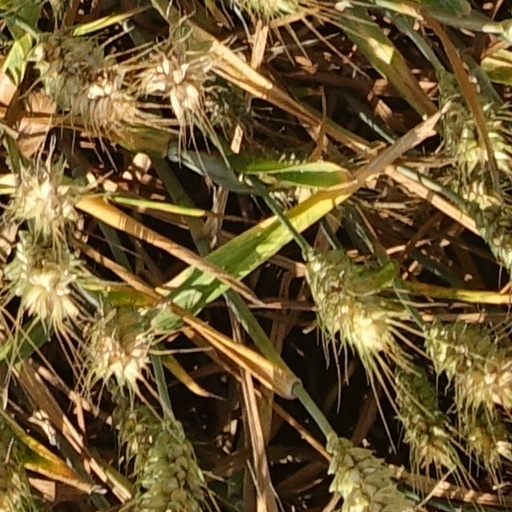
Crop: wheat